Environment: real
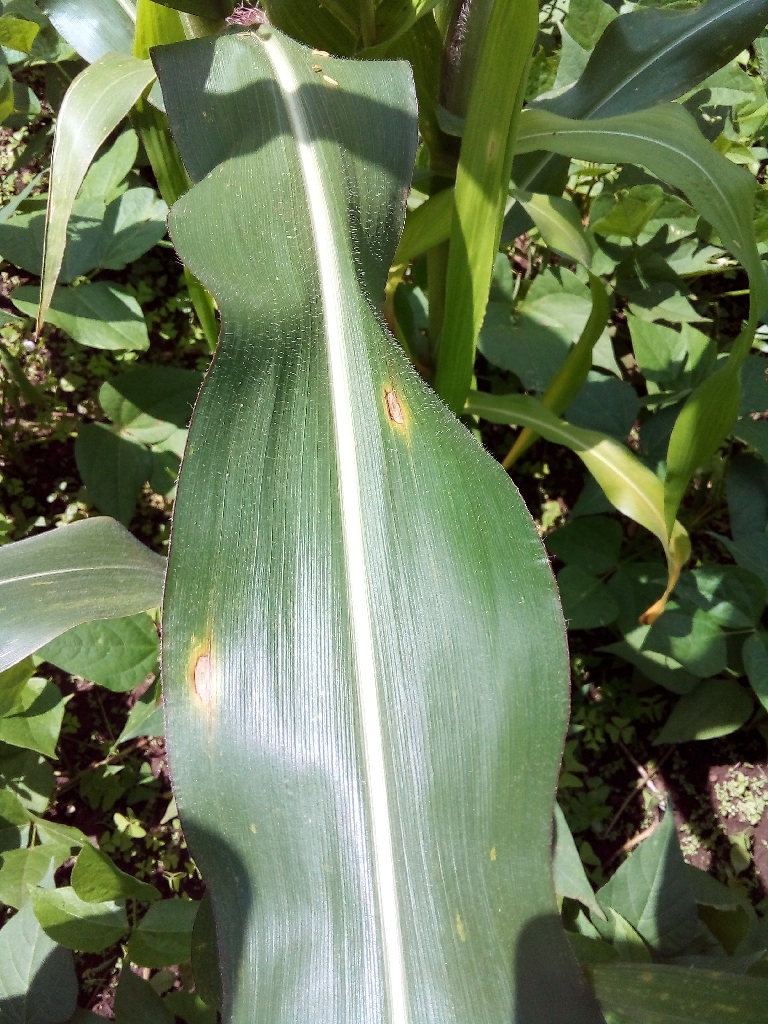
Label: northern_corn_leaf_blight